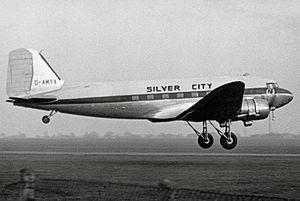
Silver City Airways est une compagnie aérienne privée britannique indépendante fondée en 1946. Le nom Silver City est dérivé de la ville minière australienne éponyme de Broken Hill, où la société Zinc Corporation avait son siège.